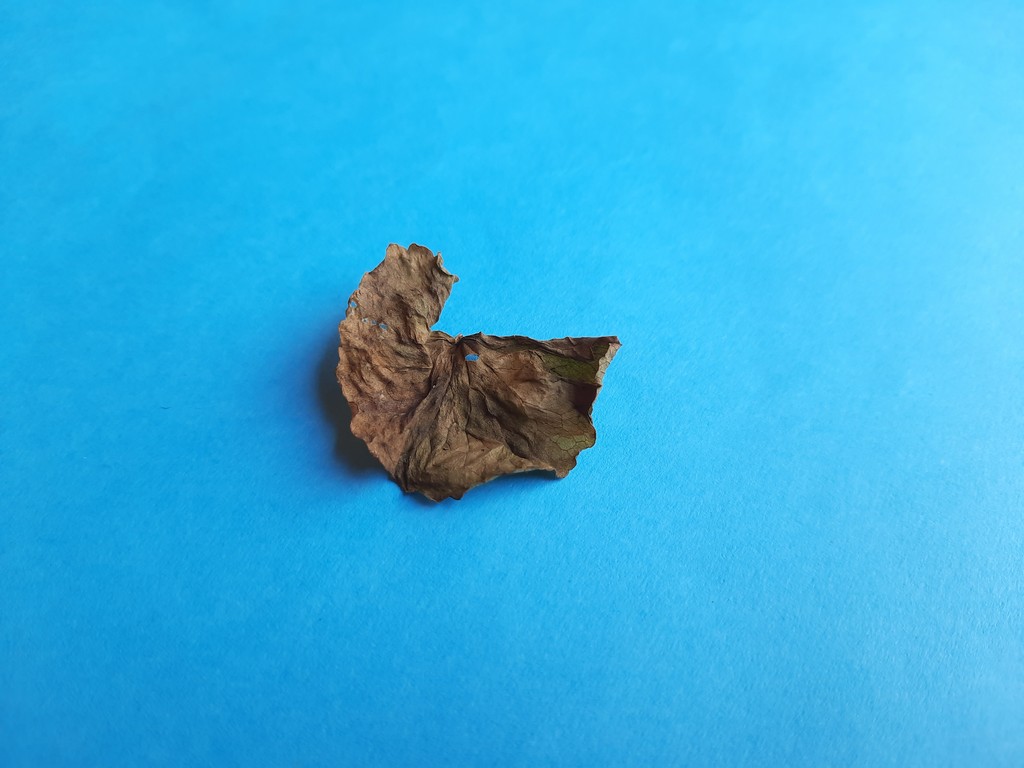
Label: Dried